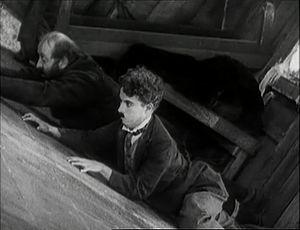
La Ruée vers l'or est une comédie dramatique américaine de Charlie Chaplin, sortie le 26 juin 1925.